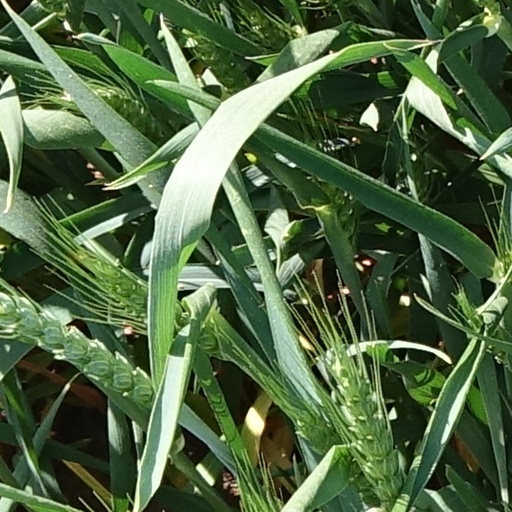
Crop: wheat